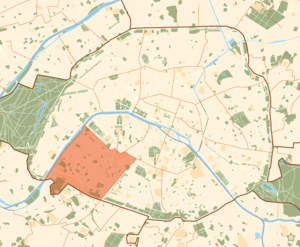
Le 15ᵉ arrondissement de Paris est l’un des vingt arrondissements de Paris. Il est situé sur la rive gauche de la Seine, dans le sud-ouest de la ville, et est le résultat de l’annexion des communes de Vaugirard et de Grenelle en 1860. Il s’agit du plus peuplé des arrondissements avec 235 178 habitants en 2017.